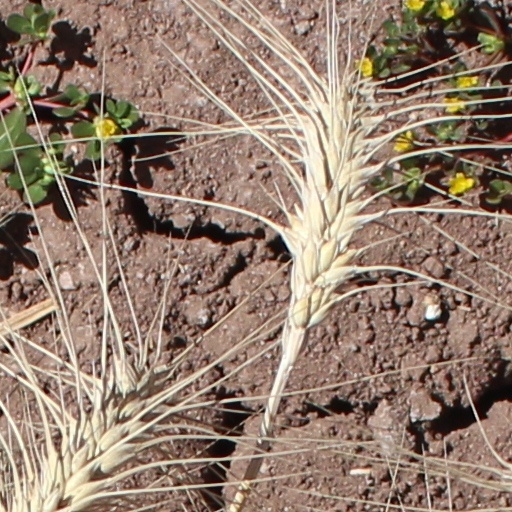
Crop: wheat